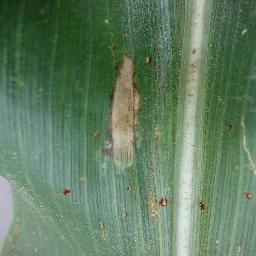
Label: Corn___Northern_Leaf_Blight